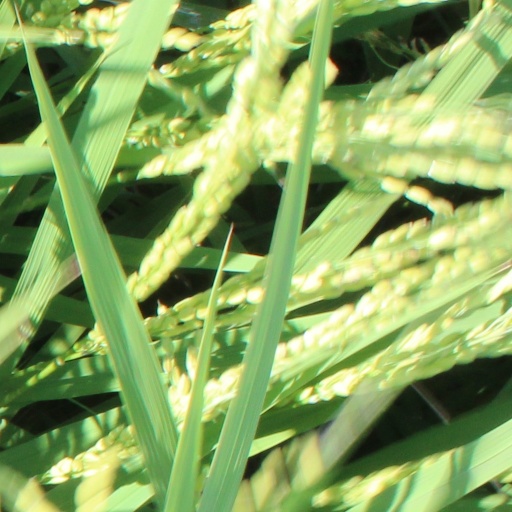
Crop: rice